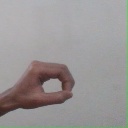
अक्षर: औ